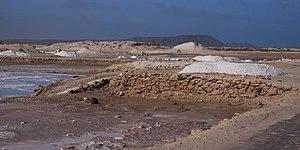
Santa-Maria, Sal, Cap-Vert. Un aperçu des salins au nord de la ville et de l'activité de «
Sal est le nom d'une île de l'archipel du Cap-Vert ainsi que de la municipalité du même nom. L'île fait partie du groupe des îles de Barlavento, au nord.